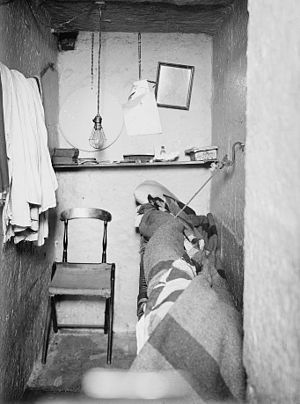
Sing Sing / Historie / Byggeri
Celle i den ældre del
Sing Sing Correctional Facility er et topsikret fængsel, der drives af New York State Department of Corrections and Community Supervision i byen i Ossining i Westchester County i New York. Anlægget ligger omkring 50 km nord for New York City på den østlige bred af Hudson River.